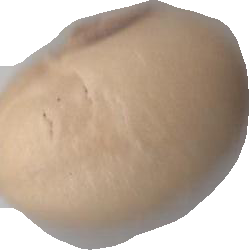
Variety: Grobogan